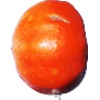
Label: Clementine 1